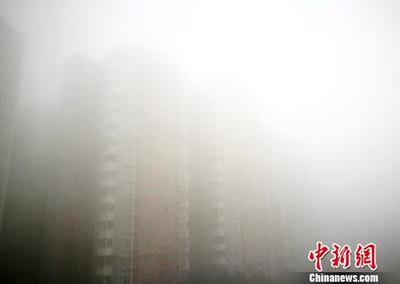
Weather: foggy or hazy